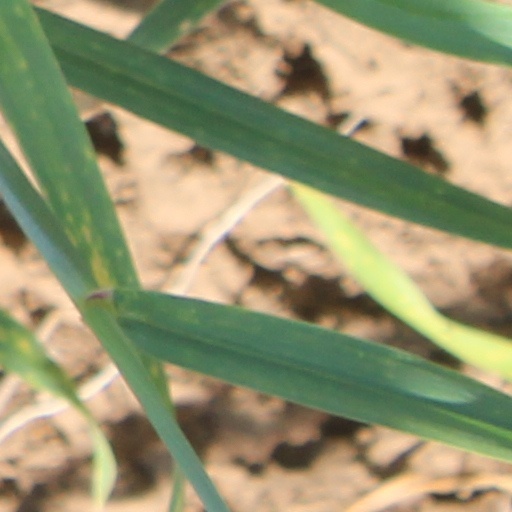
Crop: wheat